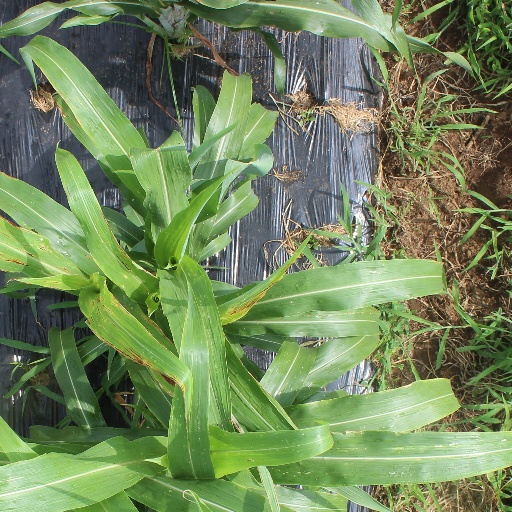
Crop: sorghum